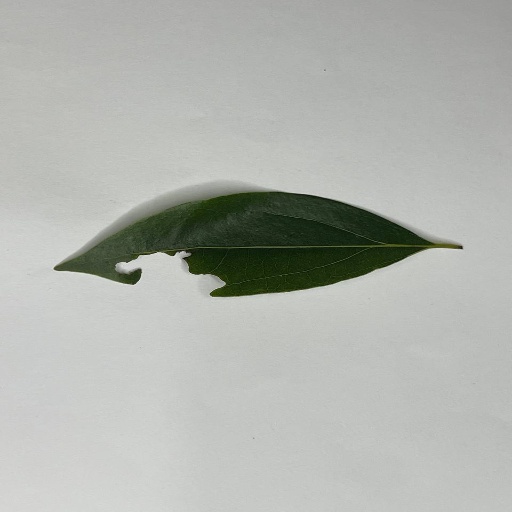
Species: Camphor
Leaf condition: Shot Hole